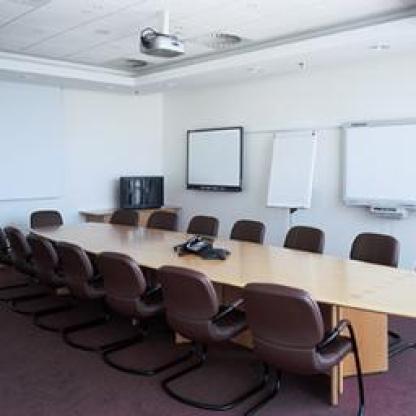
Scene: Indoor